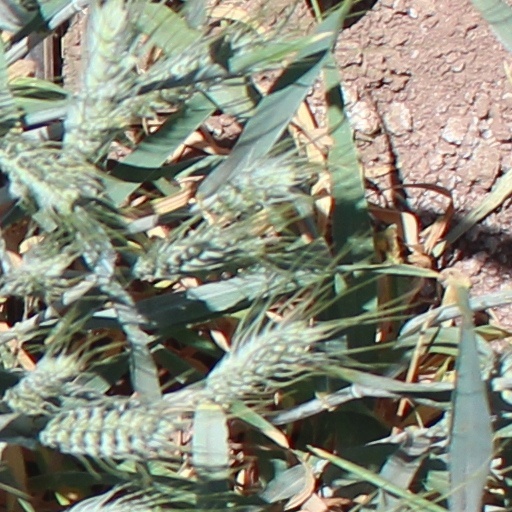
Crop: wheat